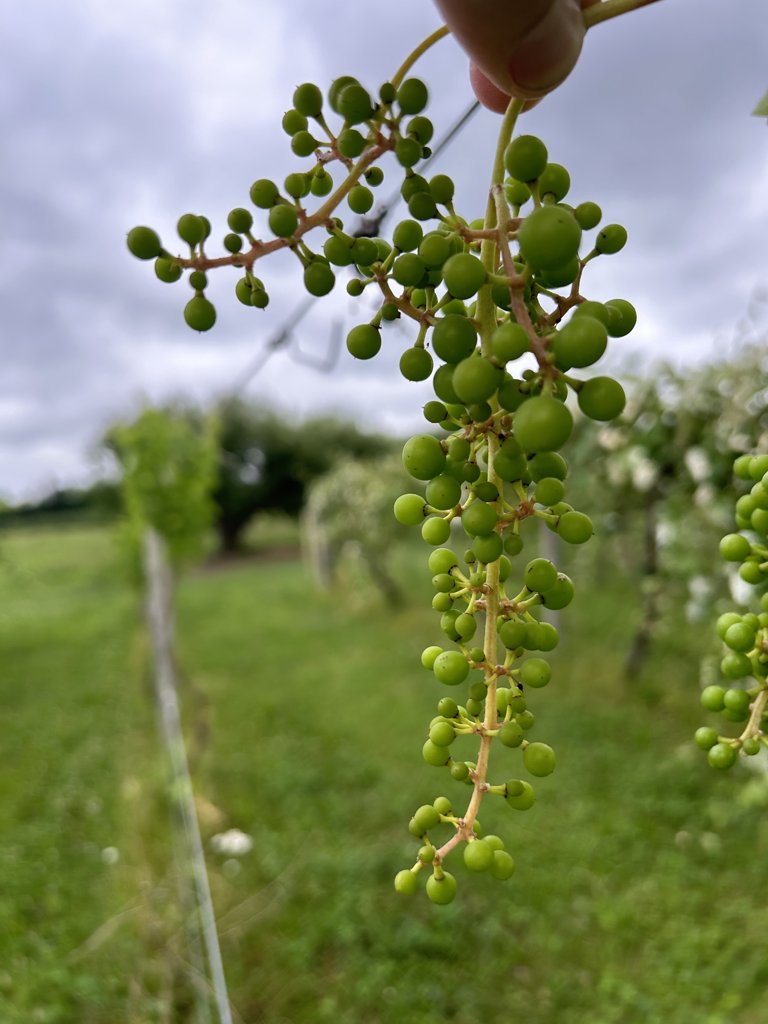
Berries visible: 171
Grape clusters: 2